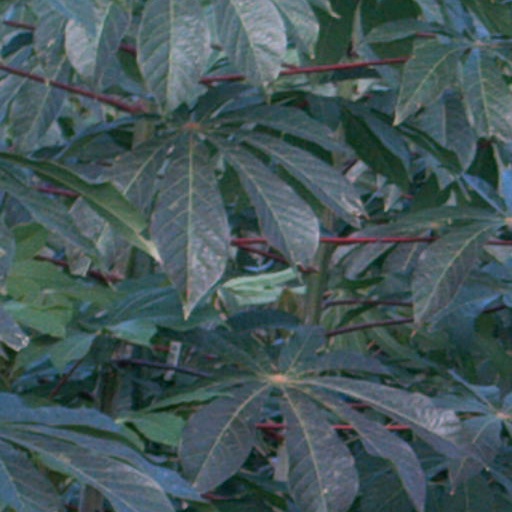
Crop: cassava